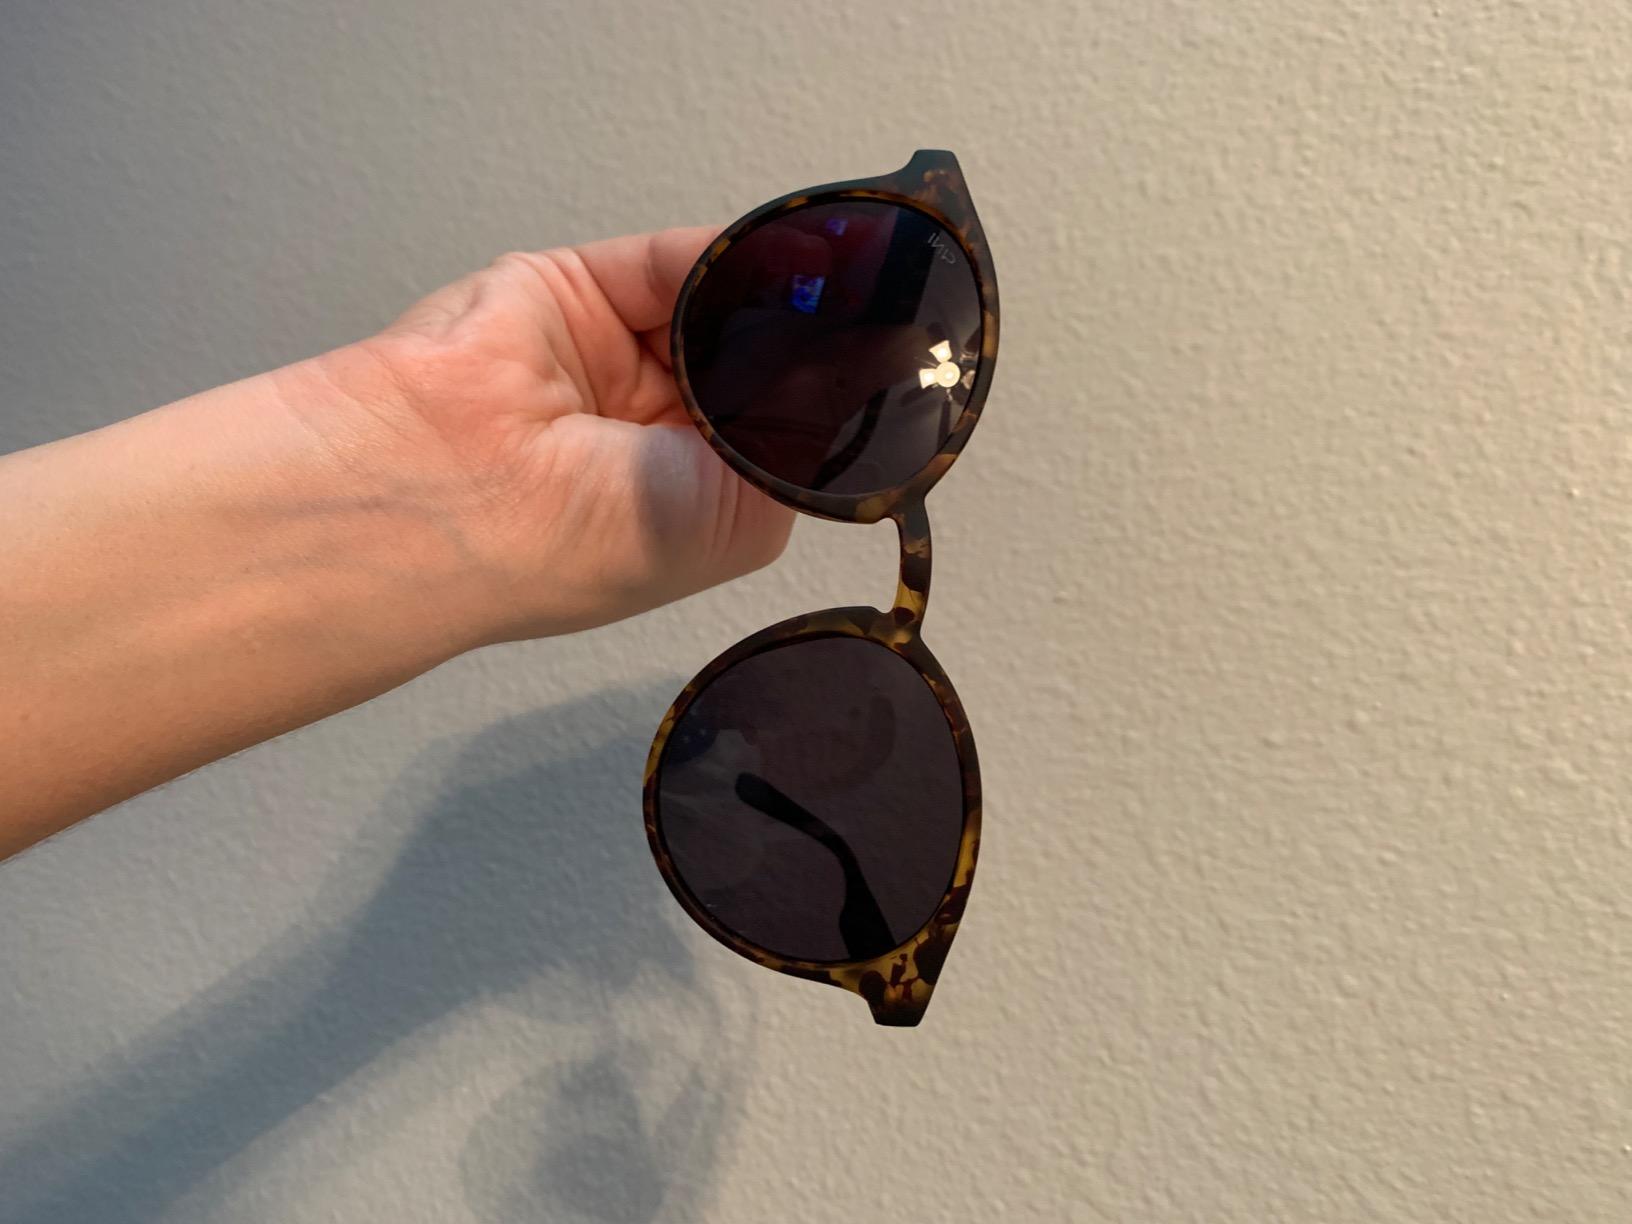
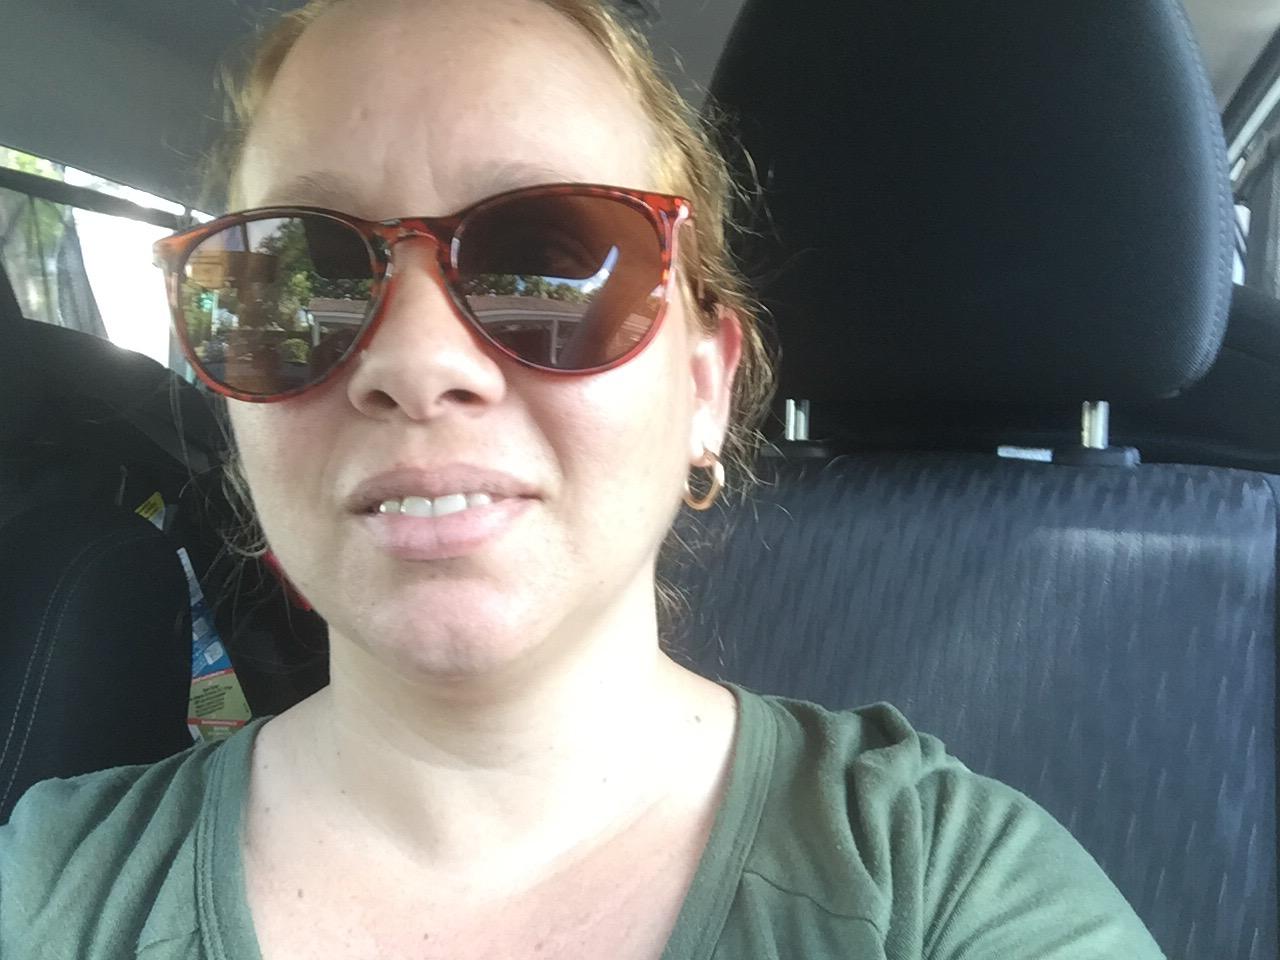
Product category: accessories_sunglasses
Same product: no